Lucas Sullivant

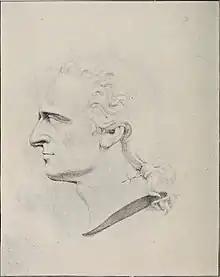

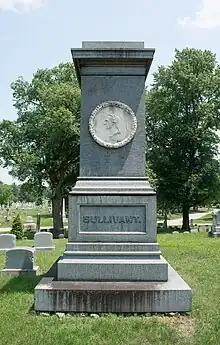
Sullivant's grave at Green Lawn Cemetery in Columbus

Lucas Sullivant (September 22, 1765 – August 28, 1823), was the founder of Franklinton, Ohio, the first American settlement near the Scioto River in central Ohio.